Quincy Davis (basketball)

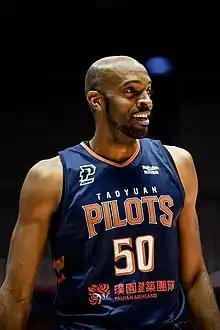
Davis with the Taoyuan Pilots in 2021

Quincy Spencer Davis III (born 16 February 1983) is an American-born Taiwanese professional basketball player. He renounced his U.S. citizenship in June 2013 to naturalize in Taiwan so that he could play for the Chinese Taipei national team in international competition.